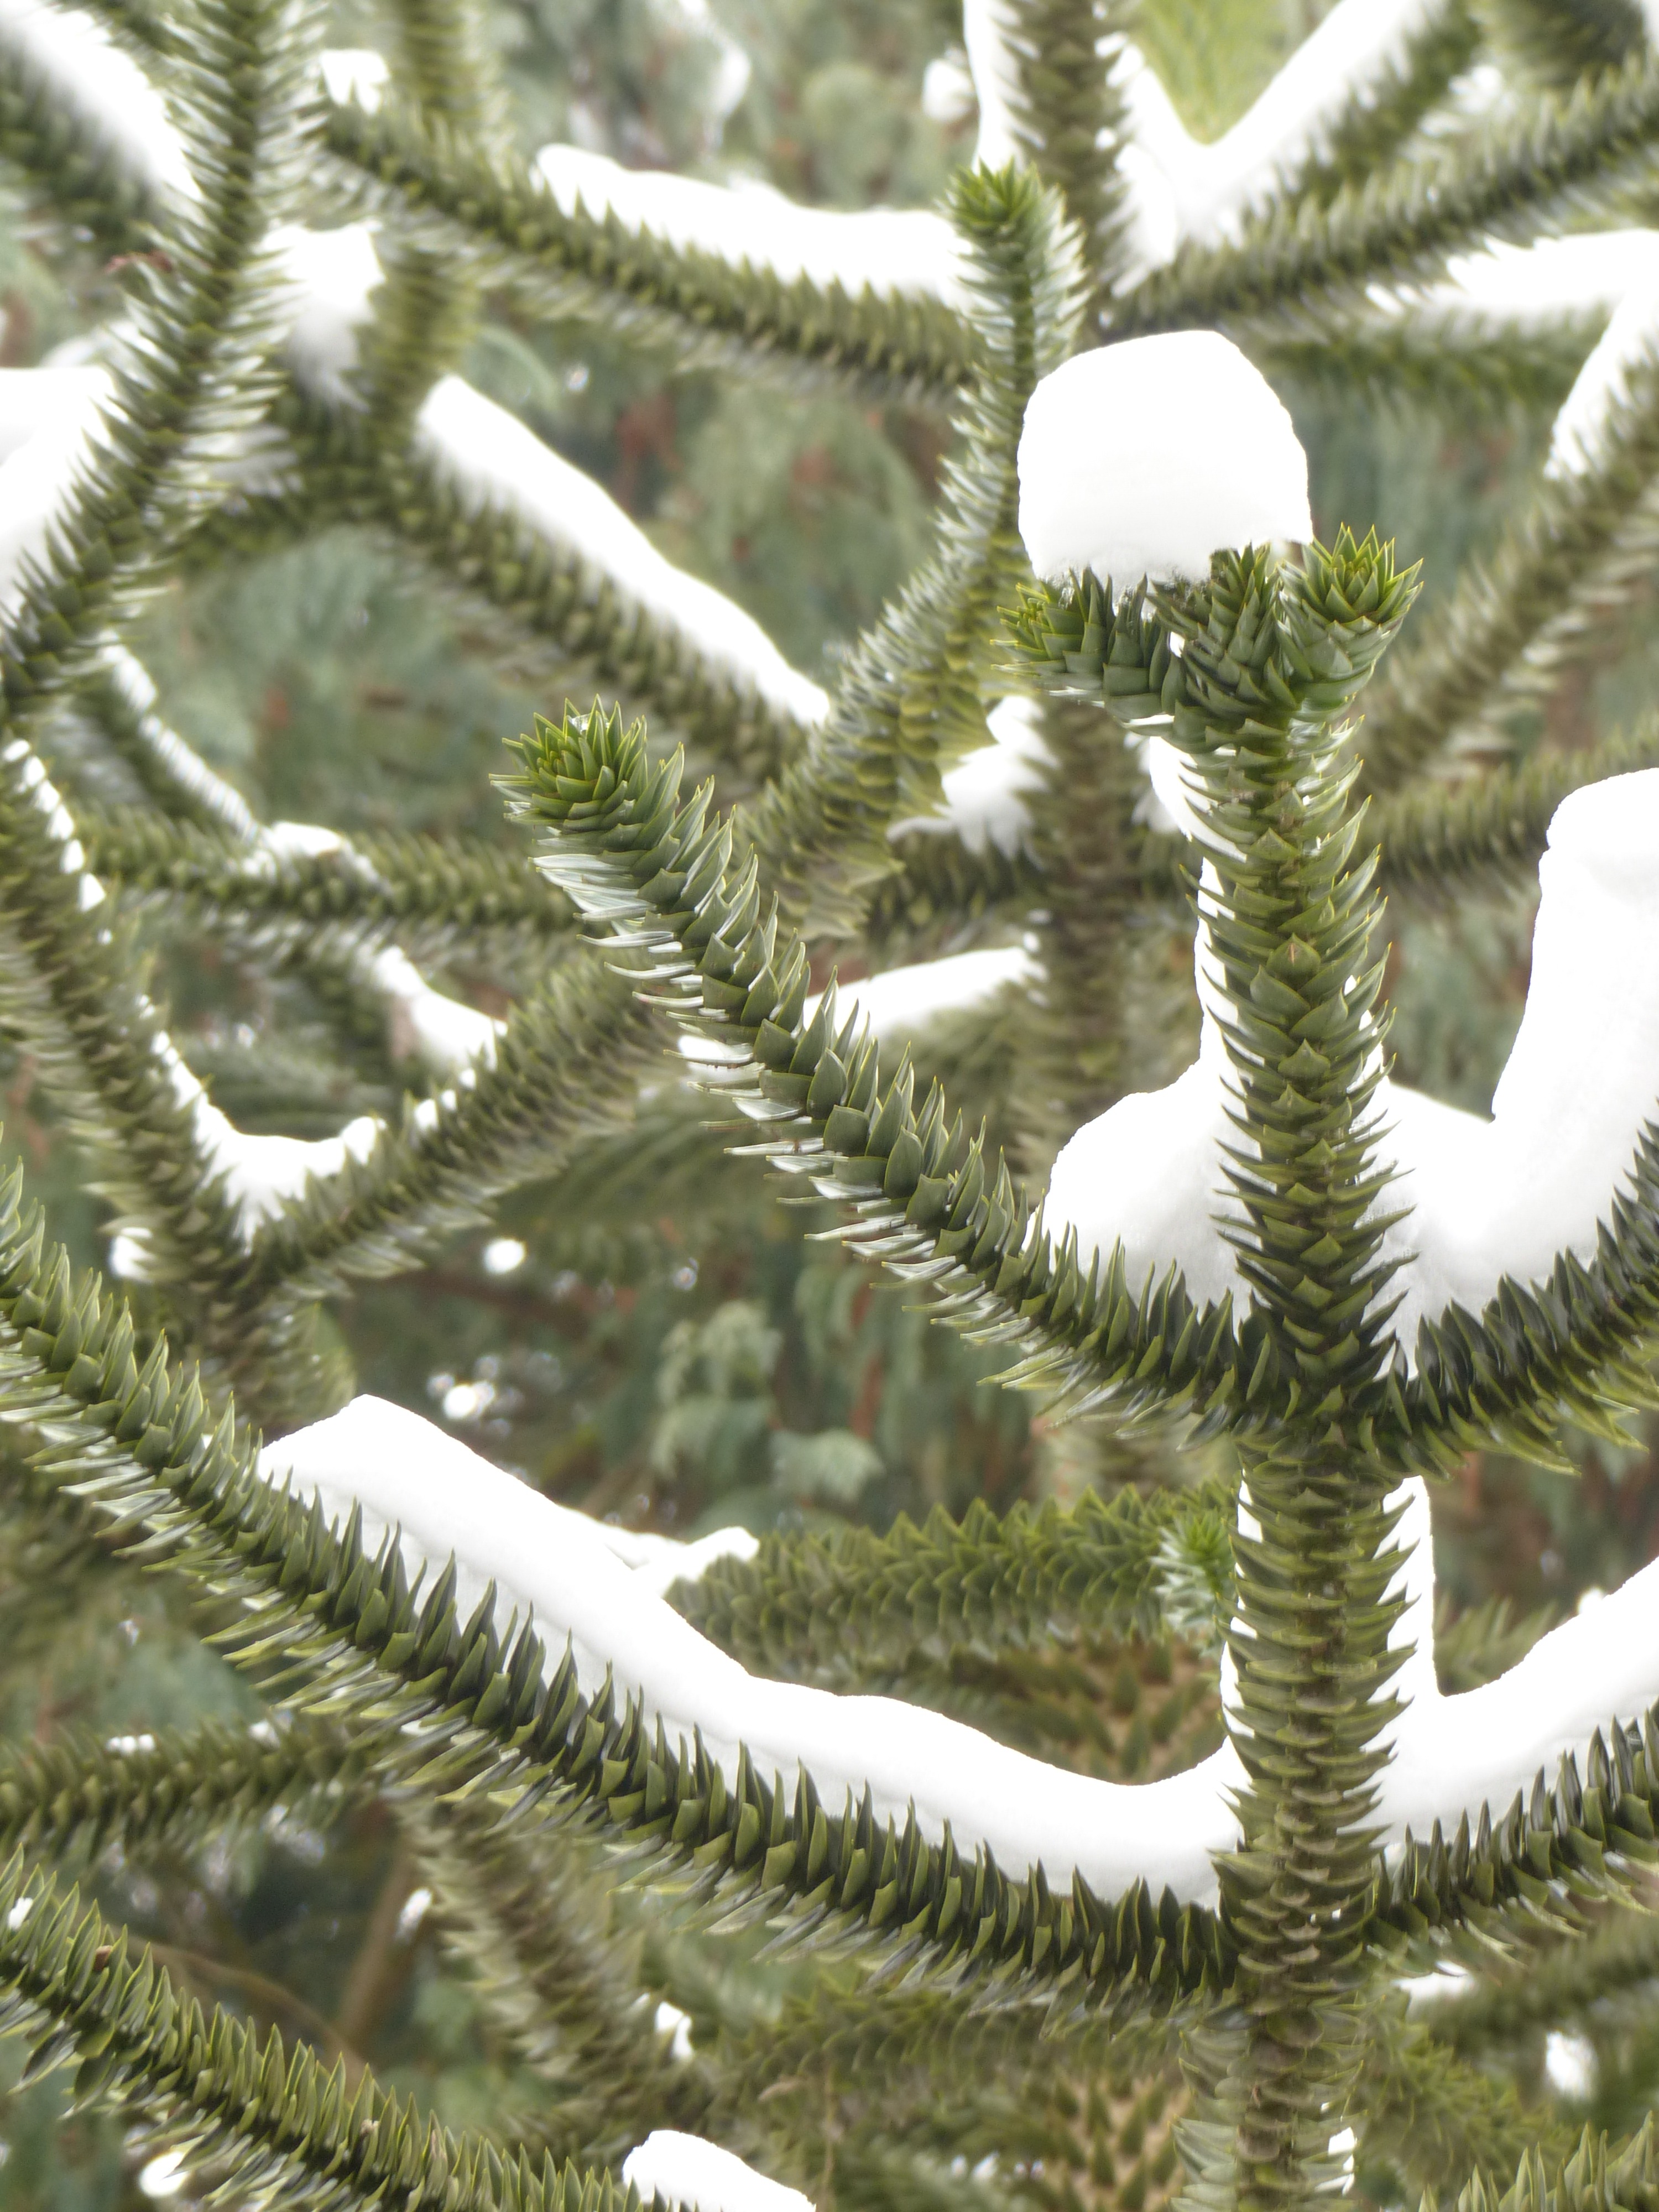
tree, branch, winter, plant, frost, evergreen, snowy, botany, fir, twig, conifer, spruce, branches, exotic, araucaria, araucana, araucariaceae, araucaria araucana, pine family, woody plant, land plant, araucaria family, monkey puzzle tree, dombeya chilensis, chile pine, snake tree, shed fir, chilean schmucktanne, jewelry fir, chile fir, fir type